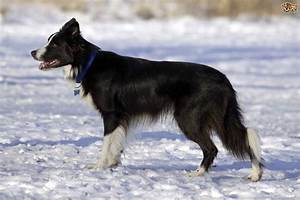
Label: dog